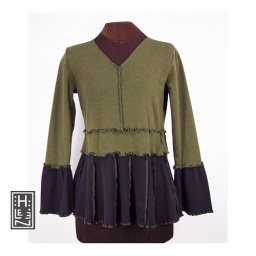
funkcomfortable shirt in olive and black